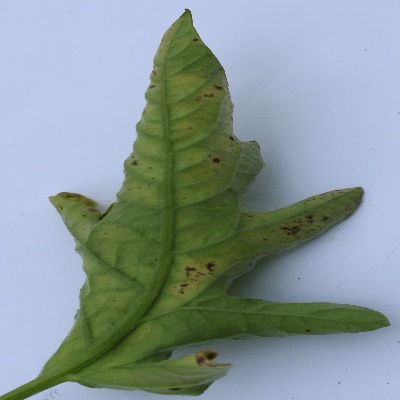
Crop: Tomato
Condition: leaf curl